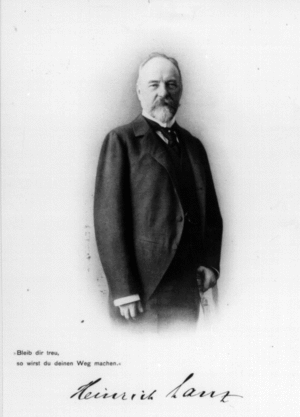
Voici une liste de personnes ayant joué un rôle significatif dans l'histoire de la ville allemande de Mannheim. Les personnes sont classées par ordre de date de naissance.